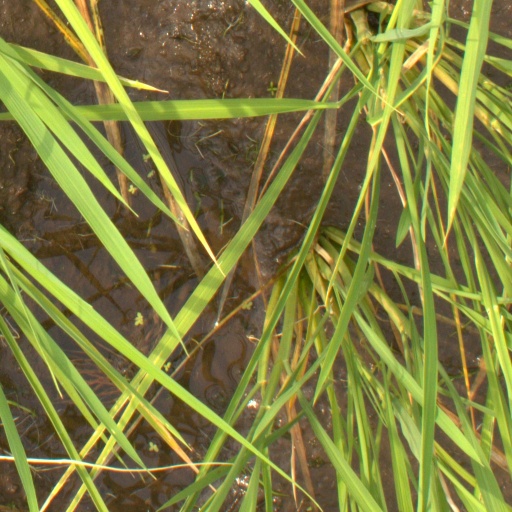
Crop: rice